Viriato Díaz Pérez

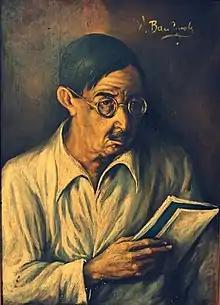

Viriato Díaz Pérez (July 6,1877 – August 25, 1958) was a Spanish-born writer and intellectual who migrated to Asunción, Paraguay. He was interested in theosophy and Eastern religions, the aesthetics of John Ruskin, the poetry of Edgar Allan Poe, Spanish-Paraguayan art and literature, and the lyrics of Gabriele D'Annunzio. His most influential work was a historiography of Paraguay, “Las comunidades peninsulares en su relación con los levantamientos comuneros americanos y en especial con la Revolución Comunera del Paraguay”.